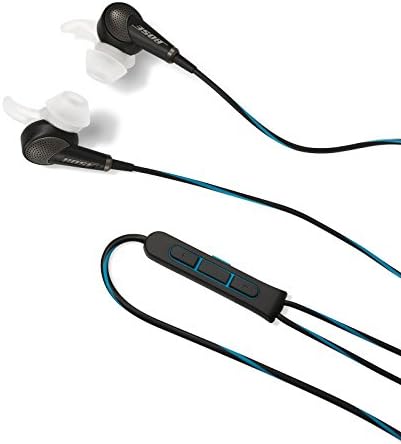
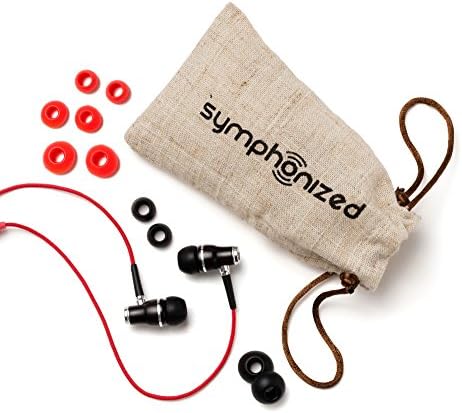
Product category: headphones
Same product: no